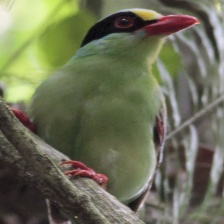
Species: GREEN MAGPIE
Scientific name: CISSA CHINENSIS
ImageNet parent category: magpie